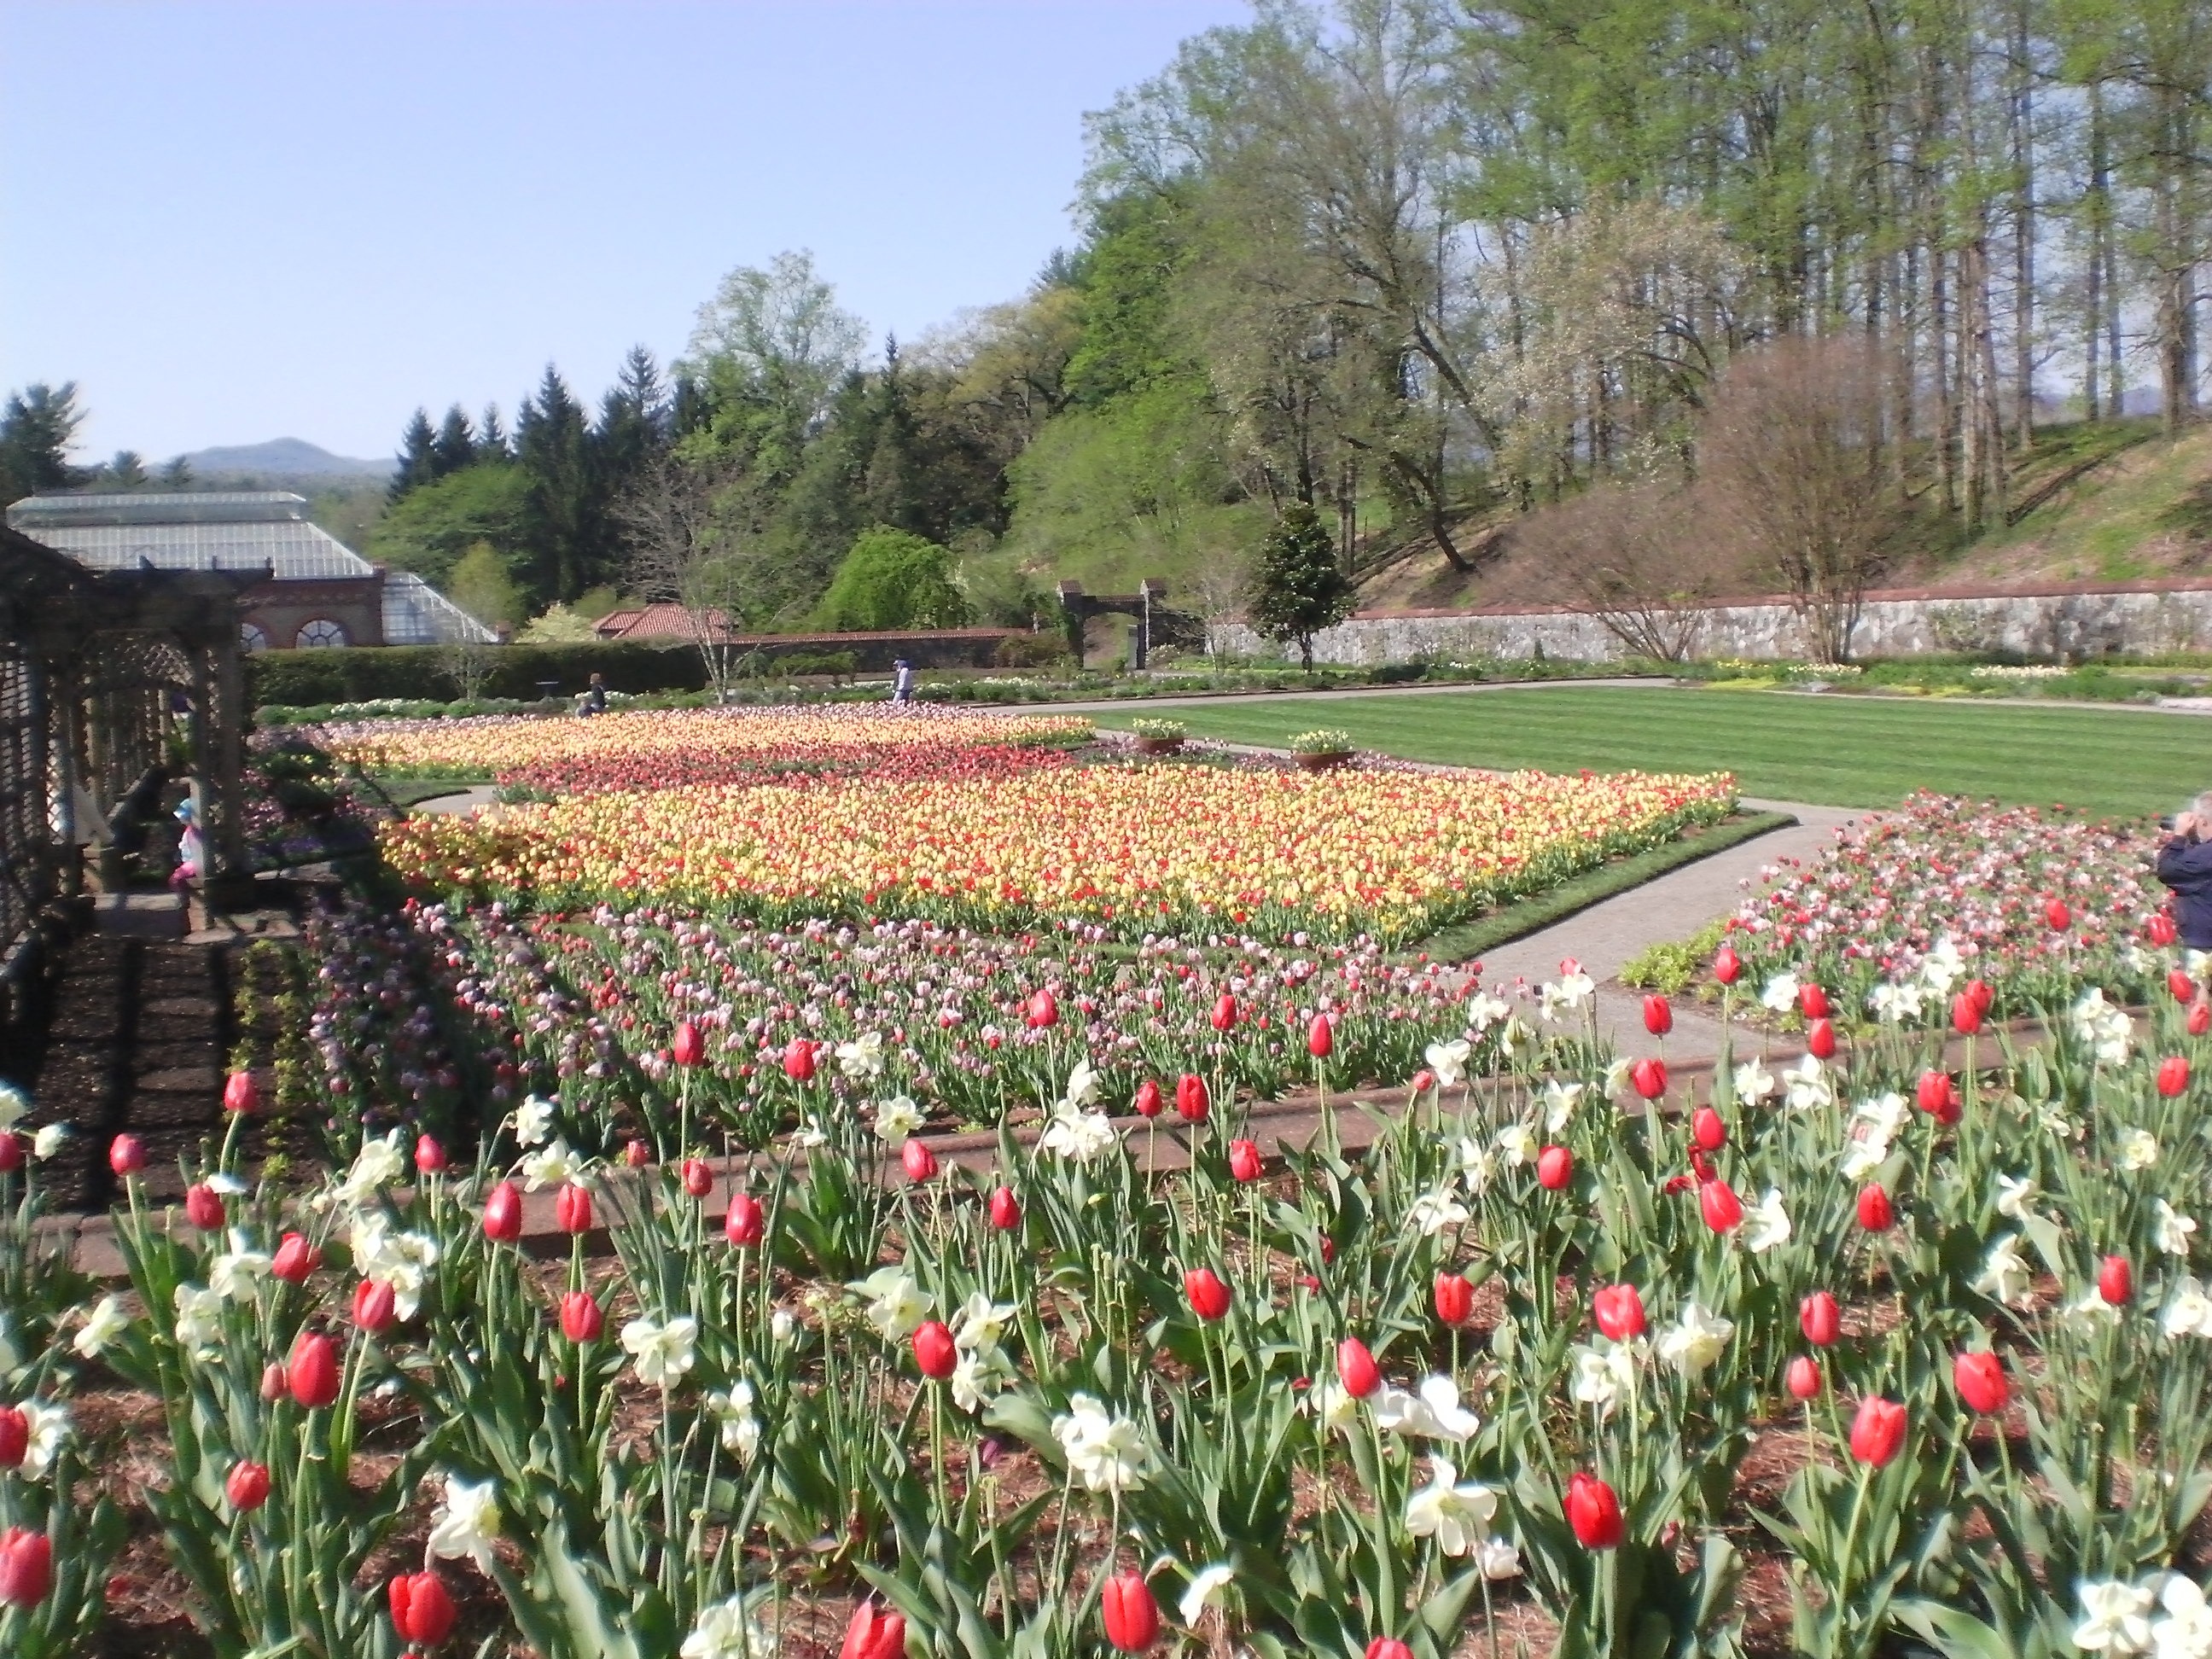
blossom, plant, field, lawn, stem, leaf, flower, bloom, floral, environment, tulip, spring, herb, natural, botany, agriculture, garden, flora, botanical, plants, flowers, flower bed, outdoors, vegetation, petals, gardens, botanical garden, tulips, horticulture, organic, flowering plant, biltmore, land plant